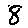
Label: 8